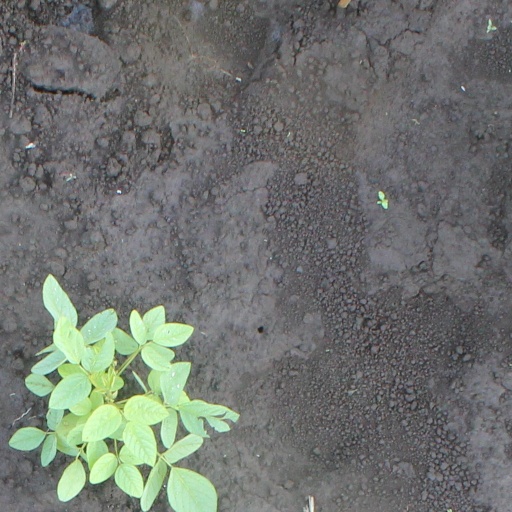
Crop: soybean